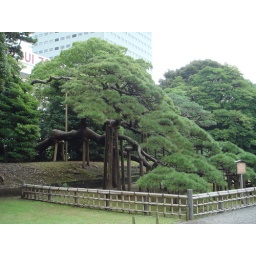
300 years old &amp;quot;General&amp;quot; pine tree in Hama-rikyu Garden